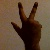
The image shows a hand gesture representing the number 3 in Indian Sign Language.